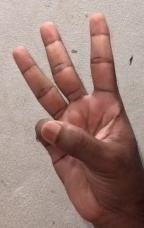
ASL sign: W